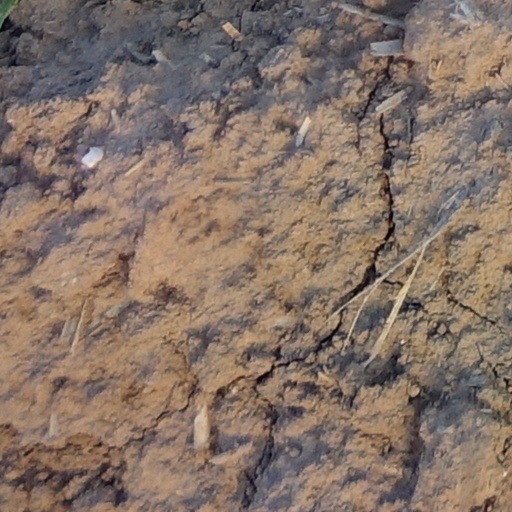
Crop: wheat